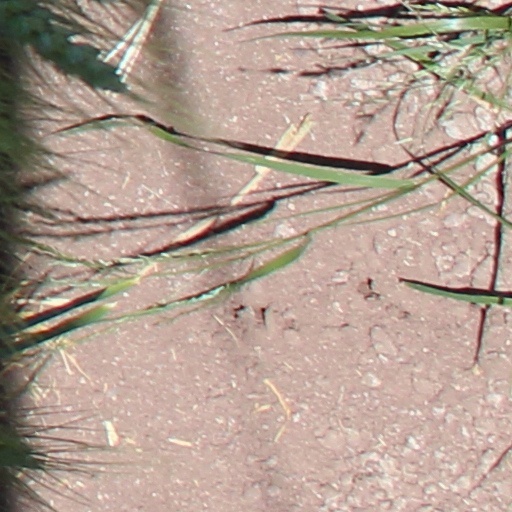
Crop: wheat